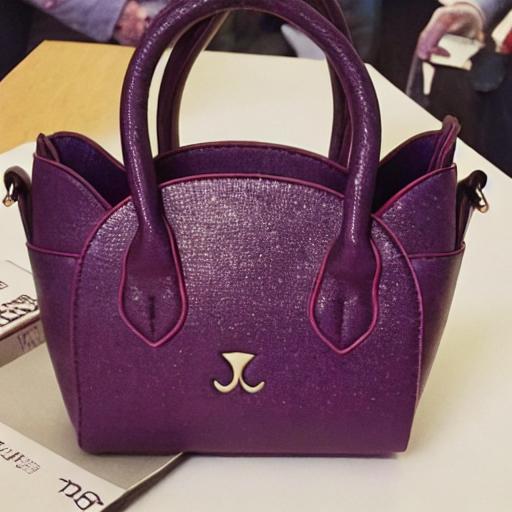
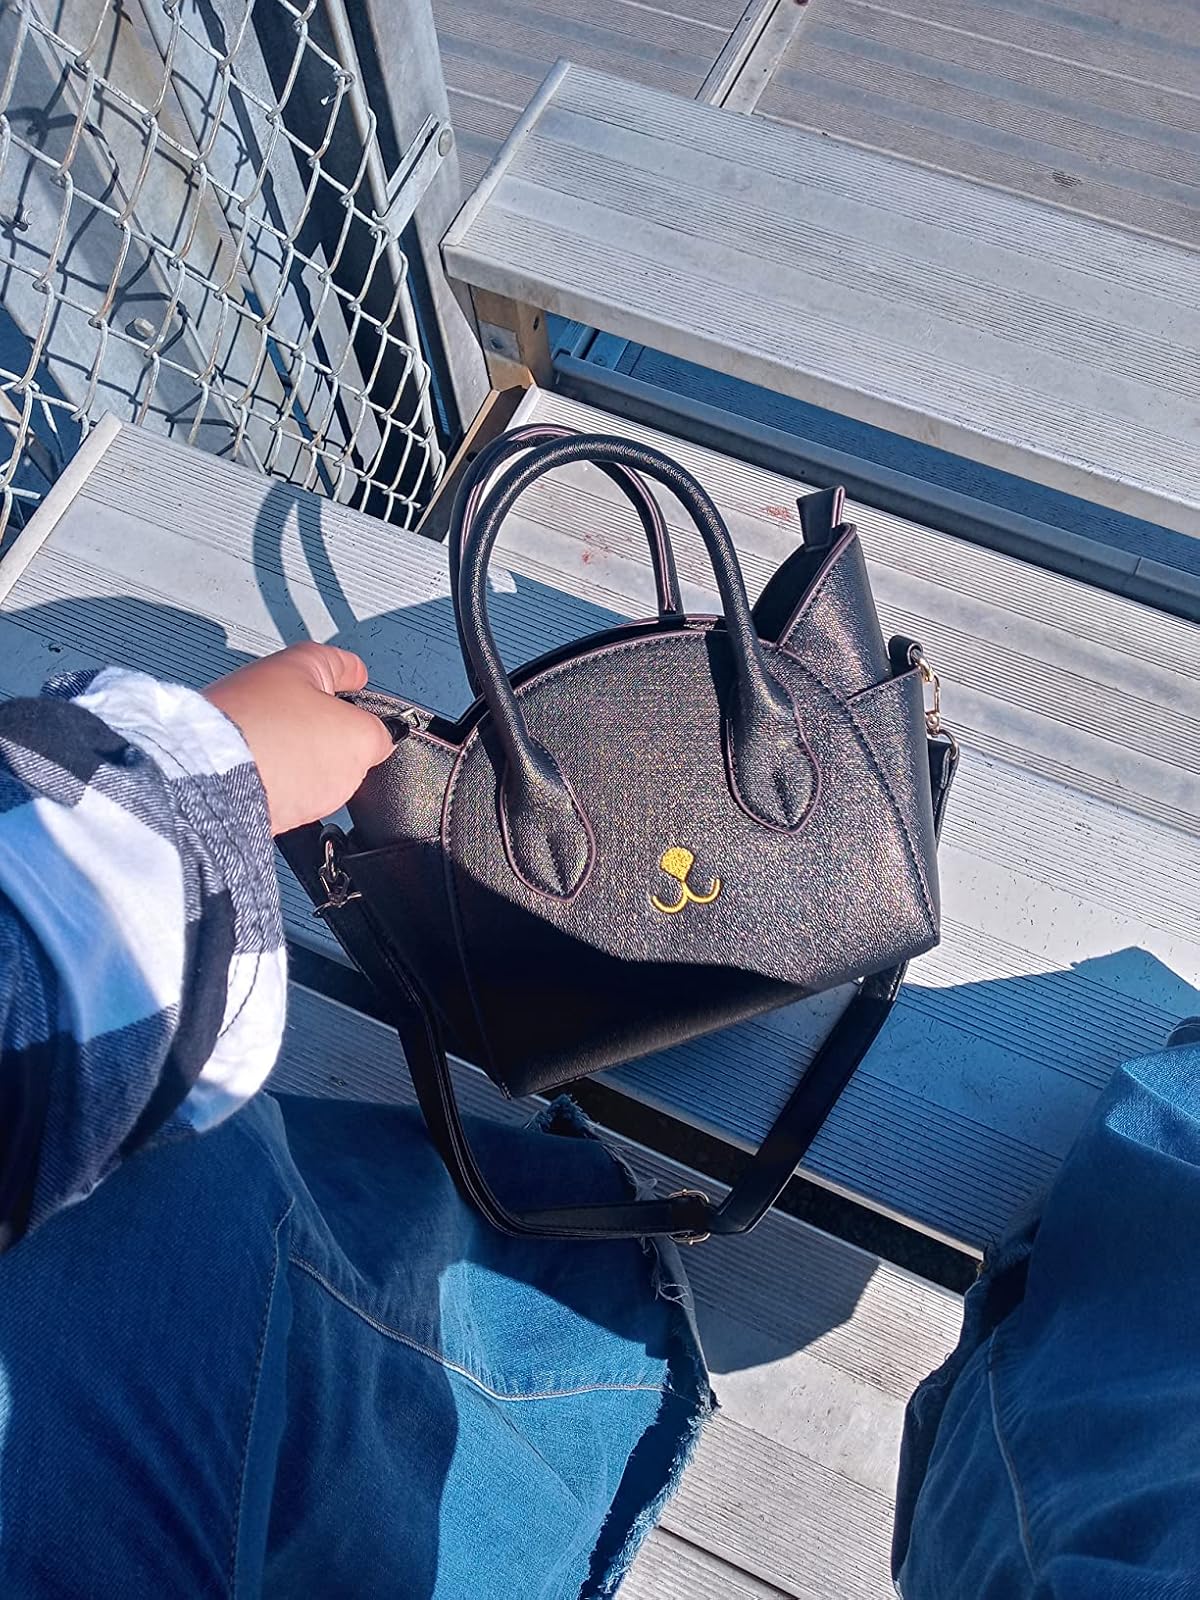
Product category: accessories_handbag
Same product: no